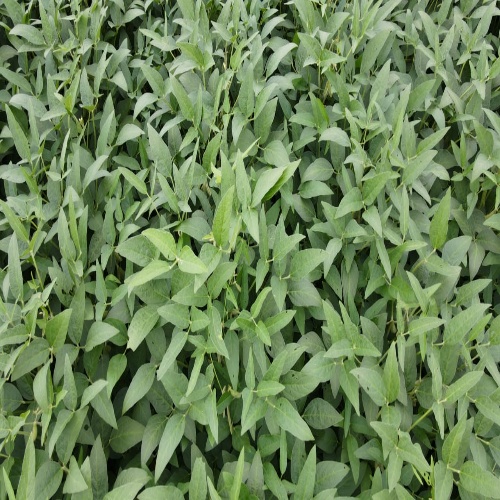
Label: Diabrotica_speciosa